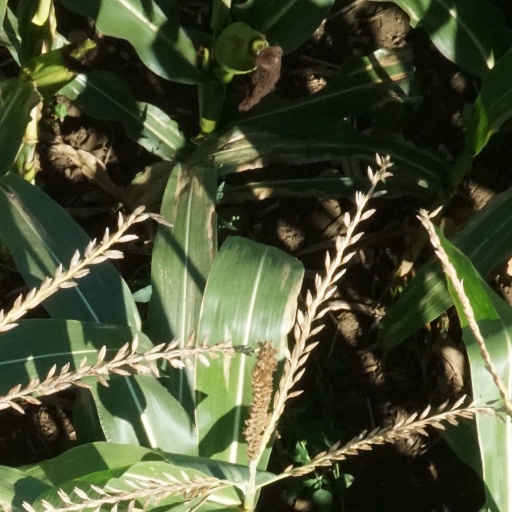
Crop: maize; corn